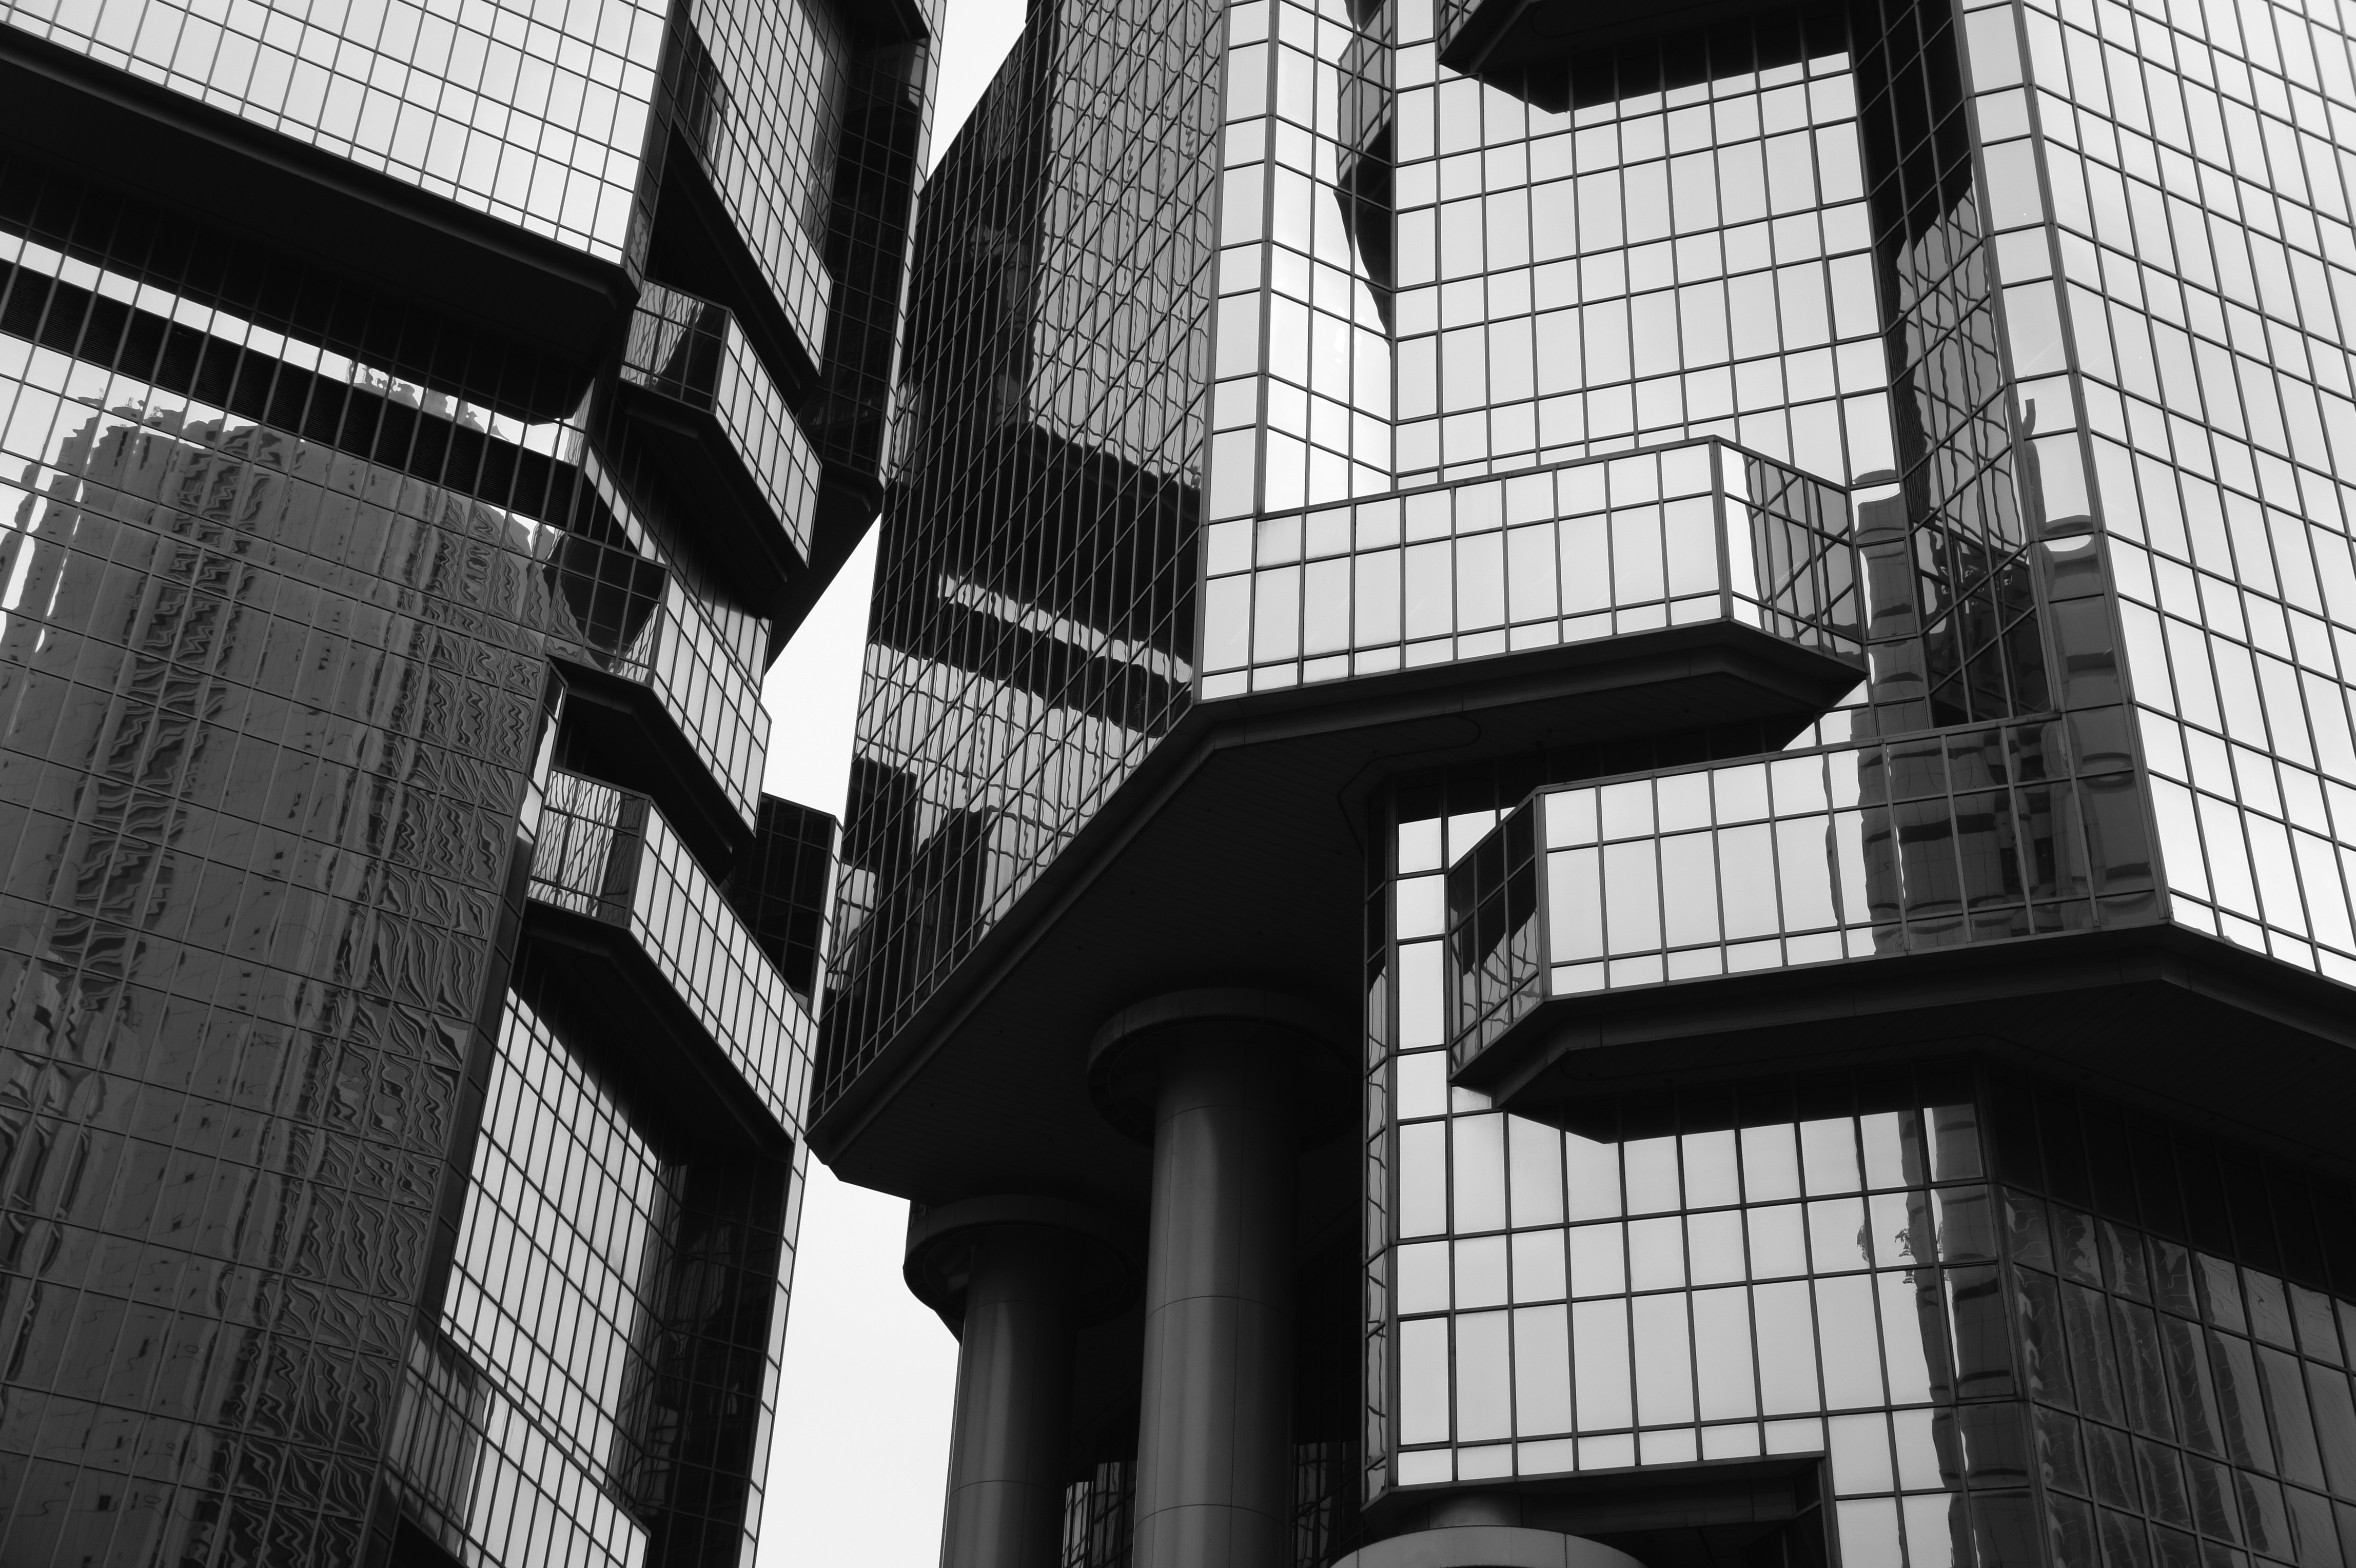
black and white, architecture, road, white, street, house, window, glass, building, alley, city, skyscraper, urban, line, color, facade, exterior, business, black, monochrome, hong kong, modern building, shape, financial, corporation, urban area, monochrome photography